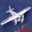
Label: airplane